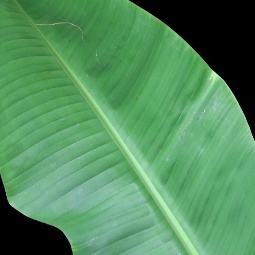
Label: Calcium